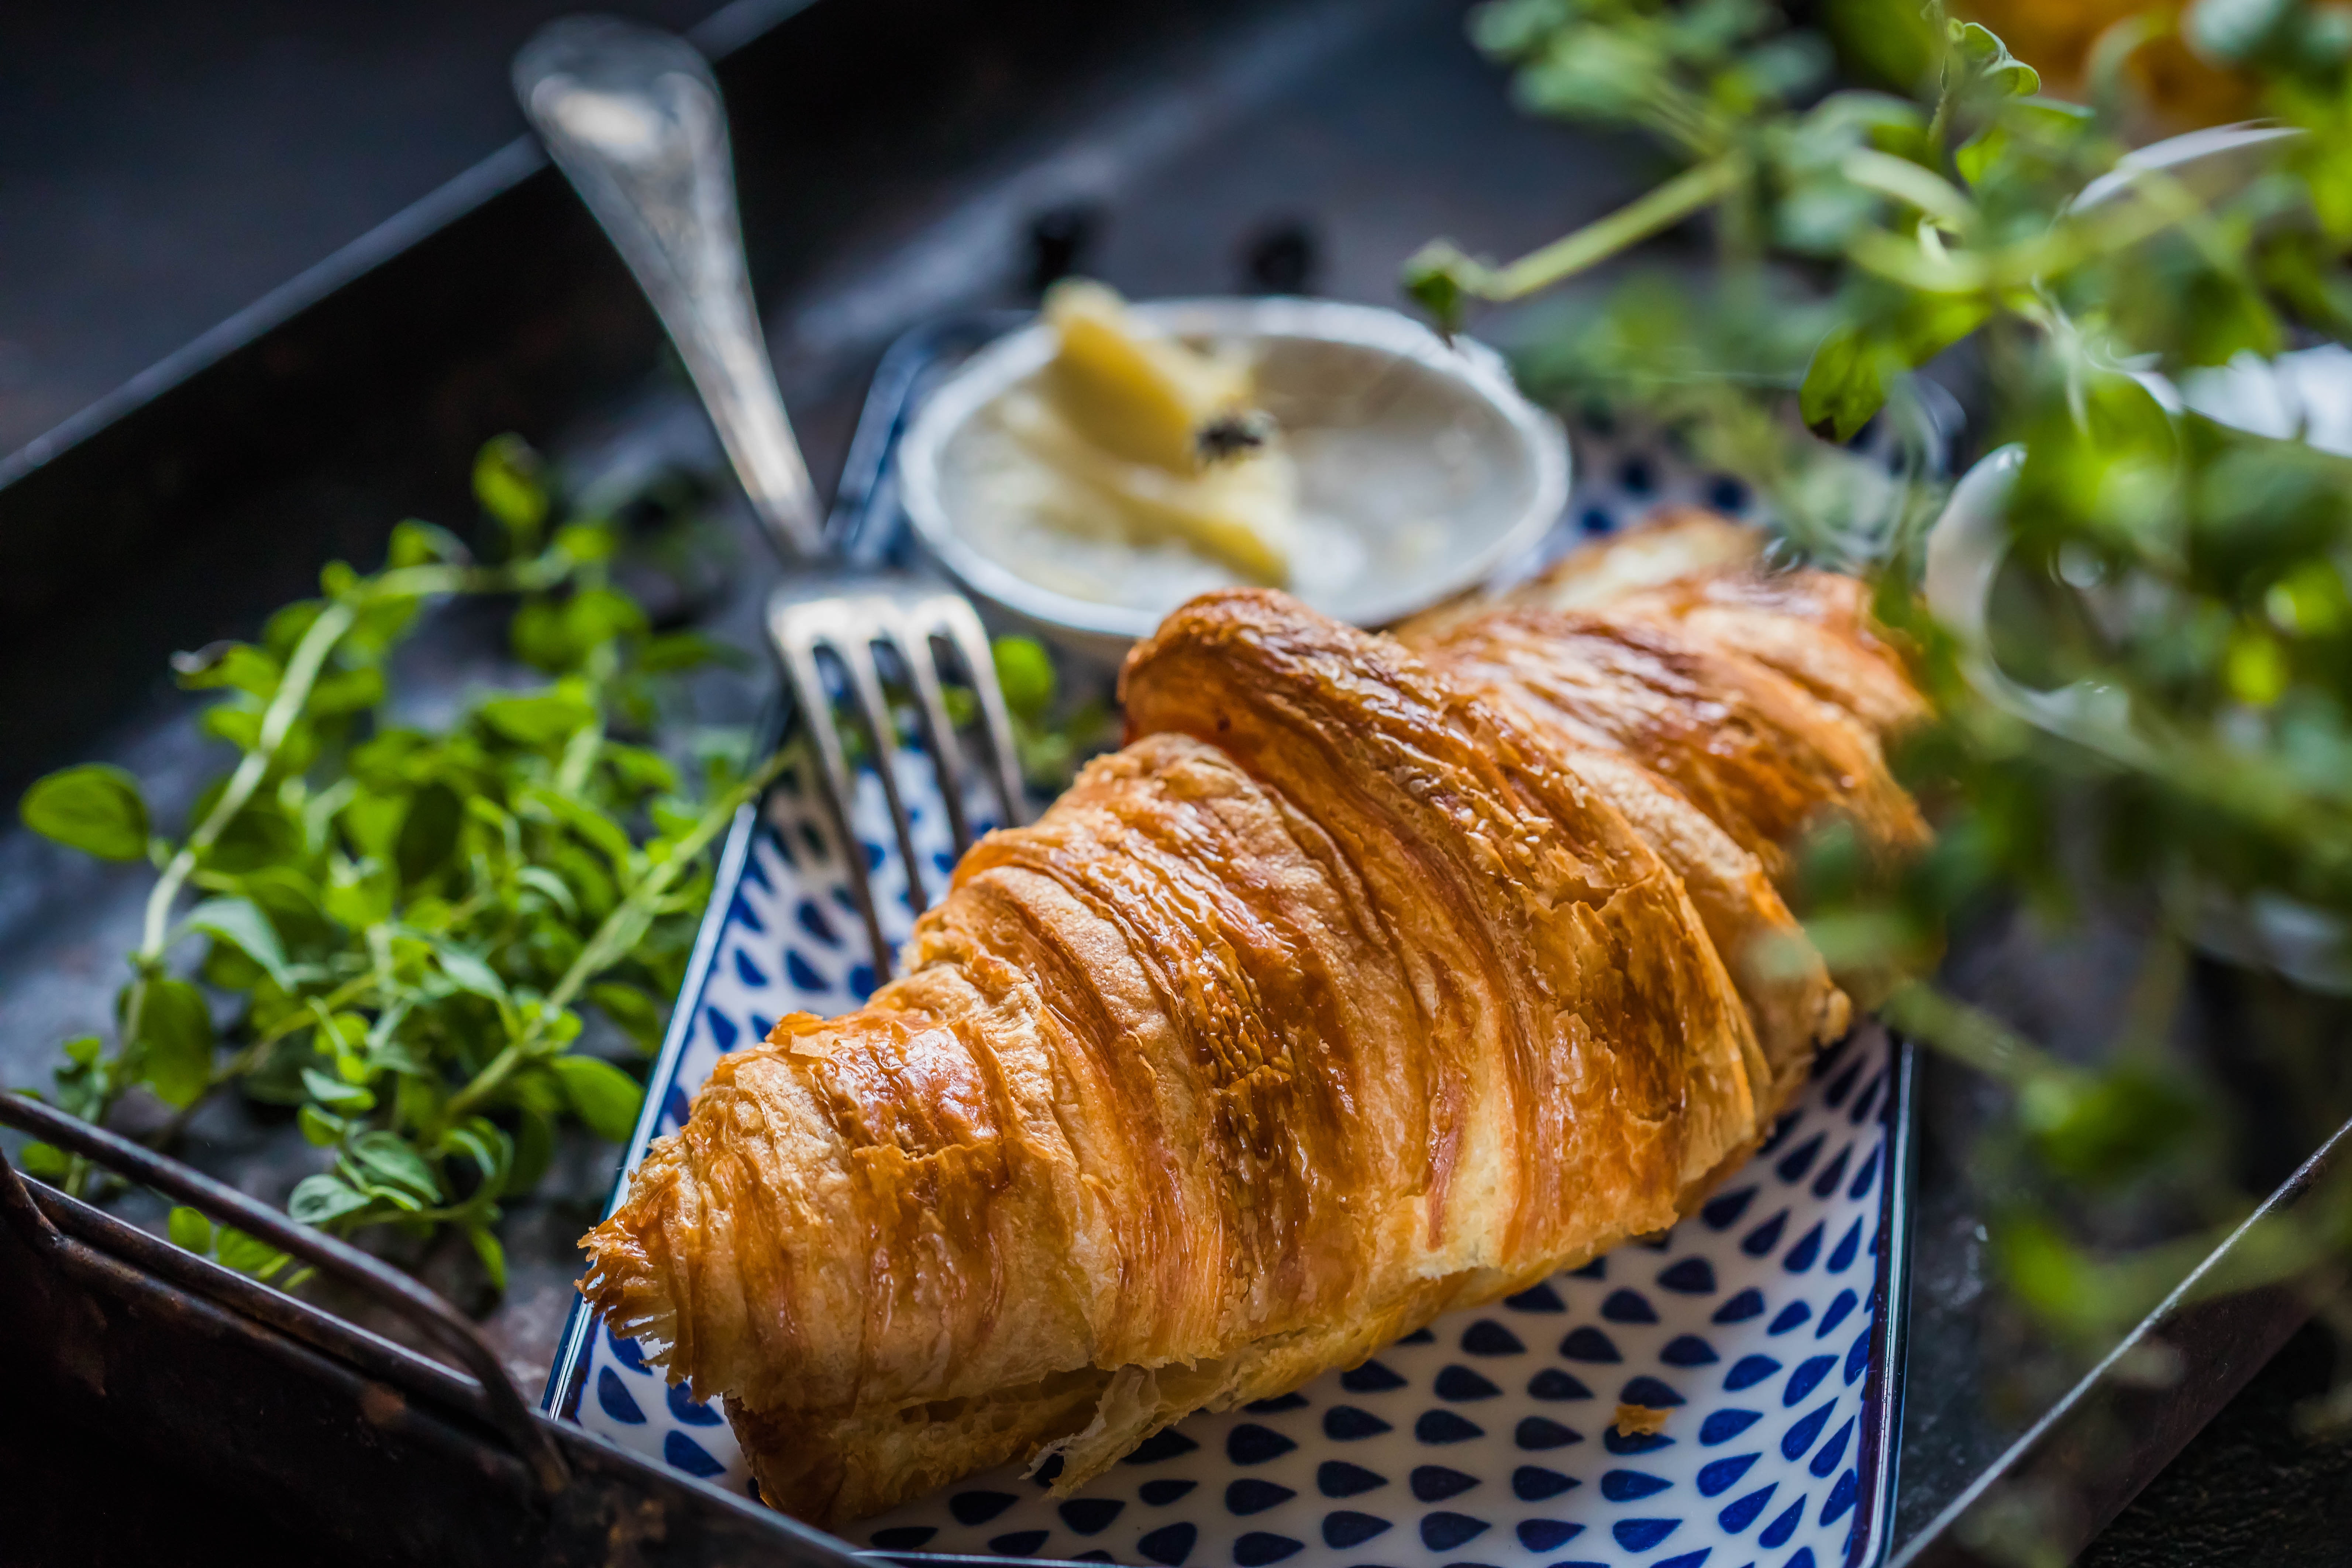
food, dish, baked goods, brunch